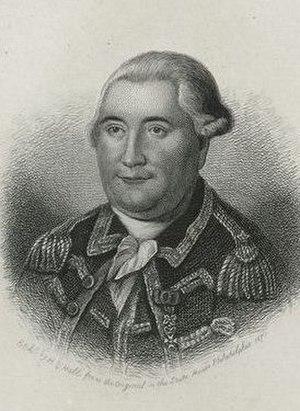
Anne César, marquis de La Luzerne, né à Paris le 15 juillet 1741 et mort à Southampton le 14 septembre 1791, est un diplomate français du XVIIIᵉ siècle. Il est le premier ambassadeur de France auprès des États-Unis.
L'ambassade de France aux États-Unis est la représentation diplomatique de la République française auprès des États-Unis d'Amérique. Elle est située à Washington D.C., la capitale du pays, et son ambassadeur est, depuis 2019, Philippe Étienne.